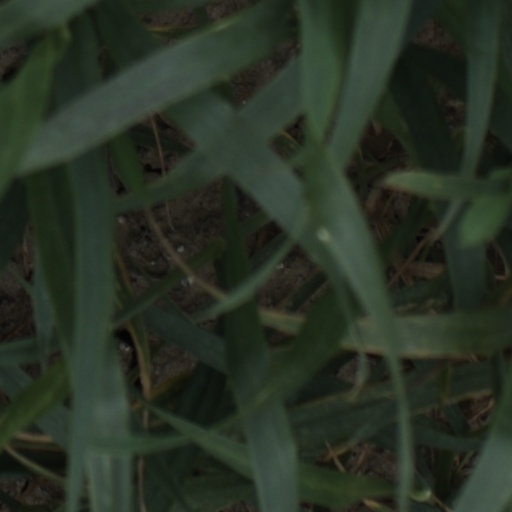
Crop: wheat